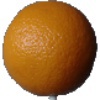
Label: Orange 1